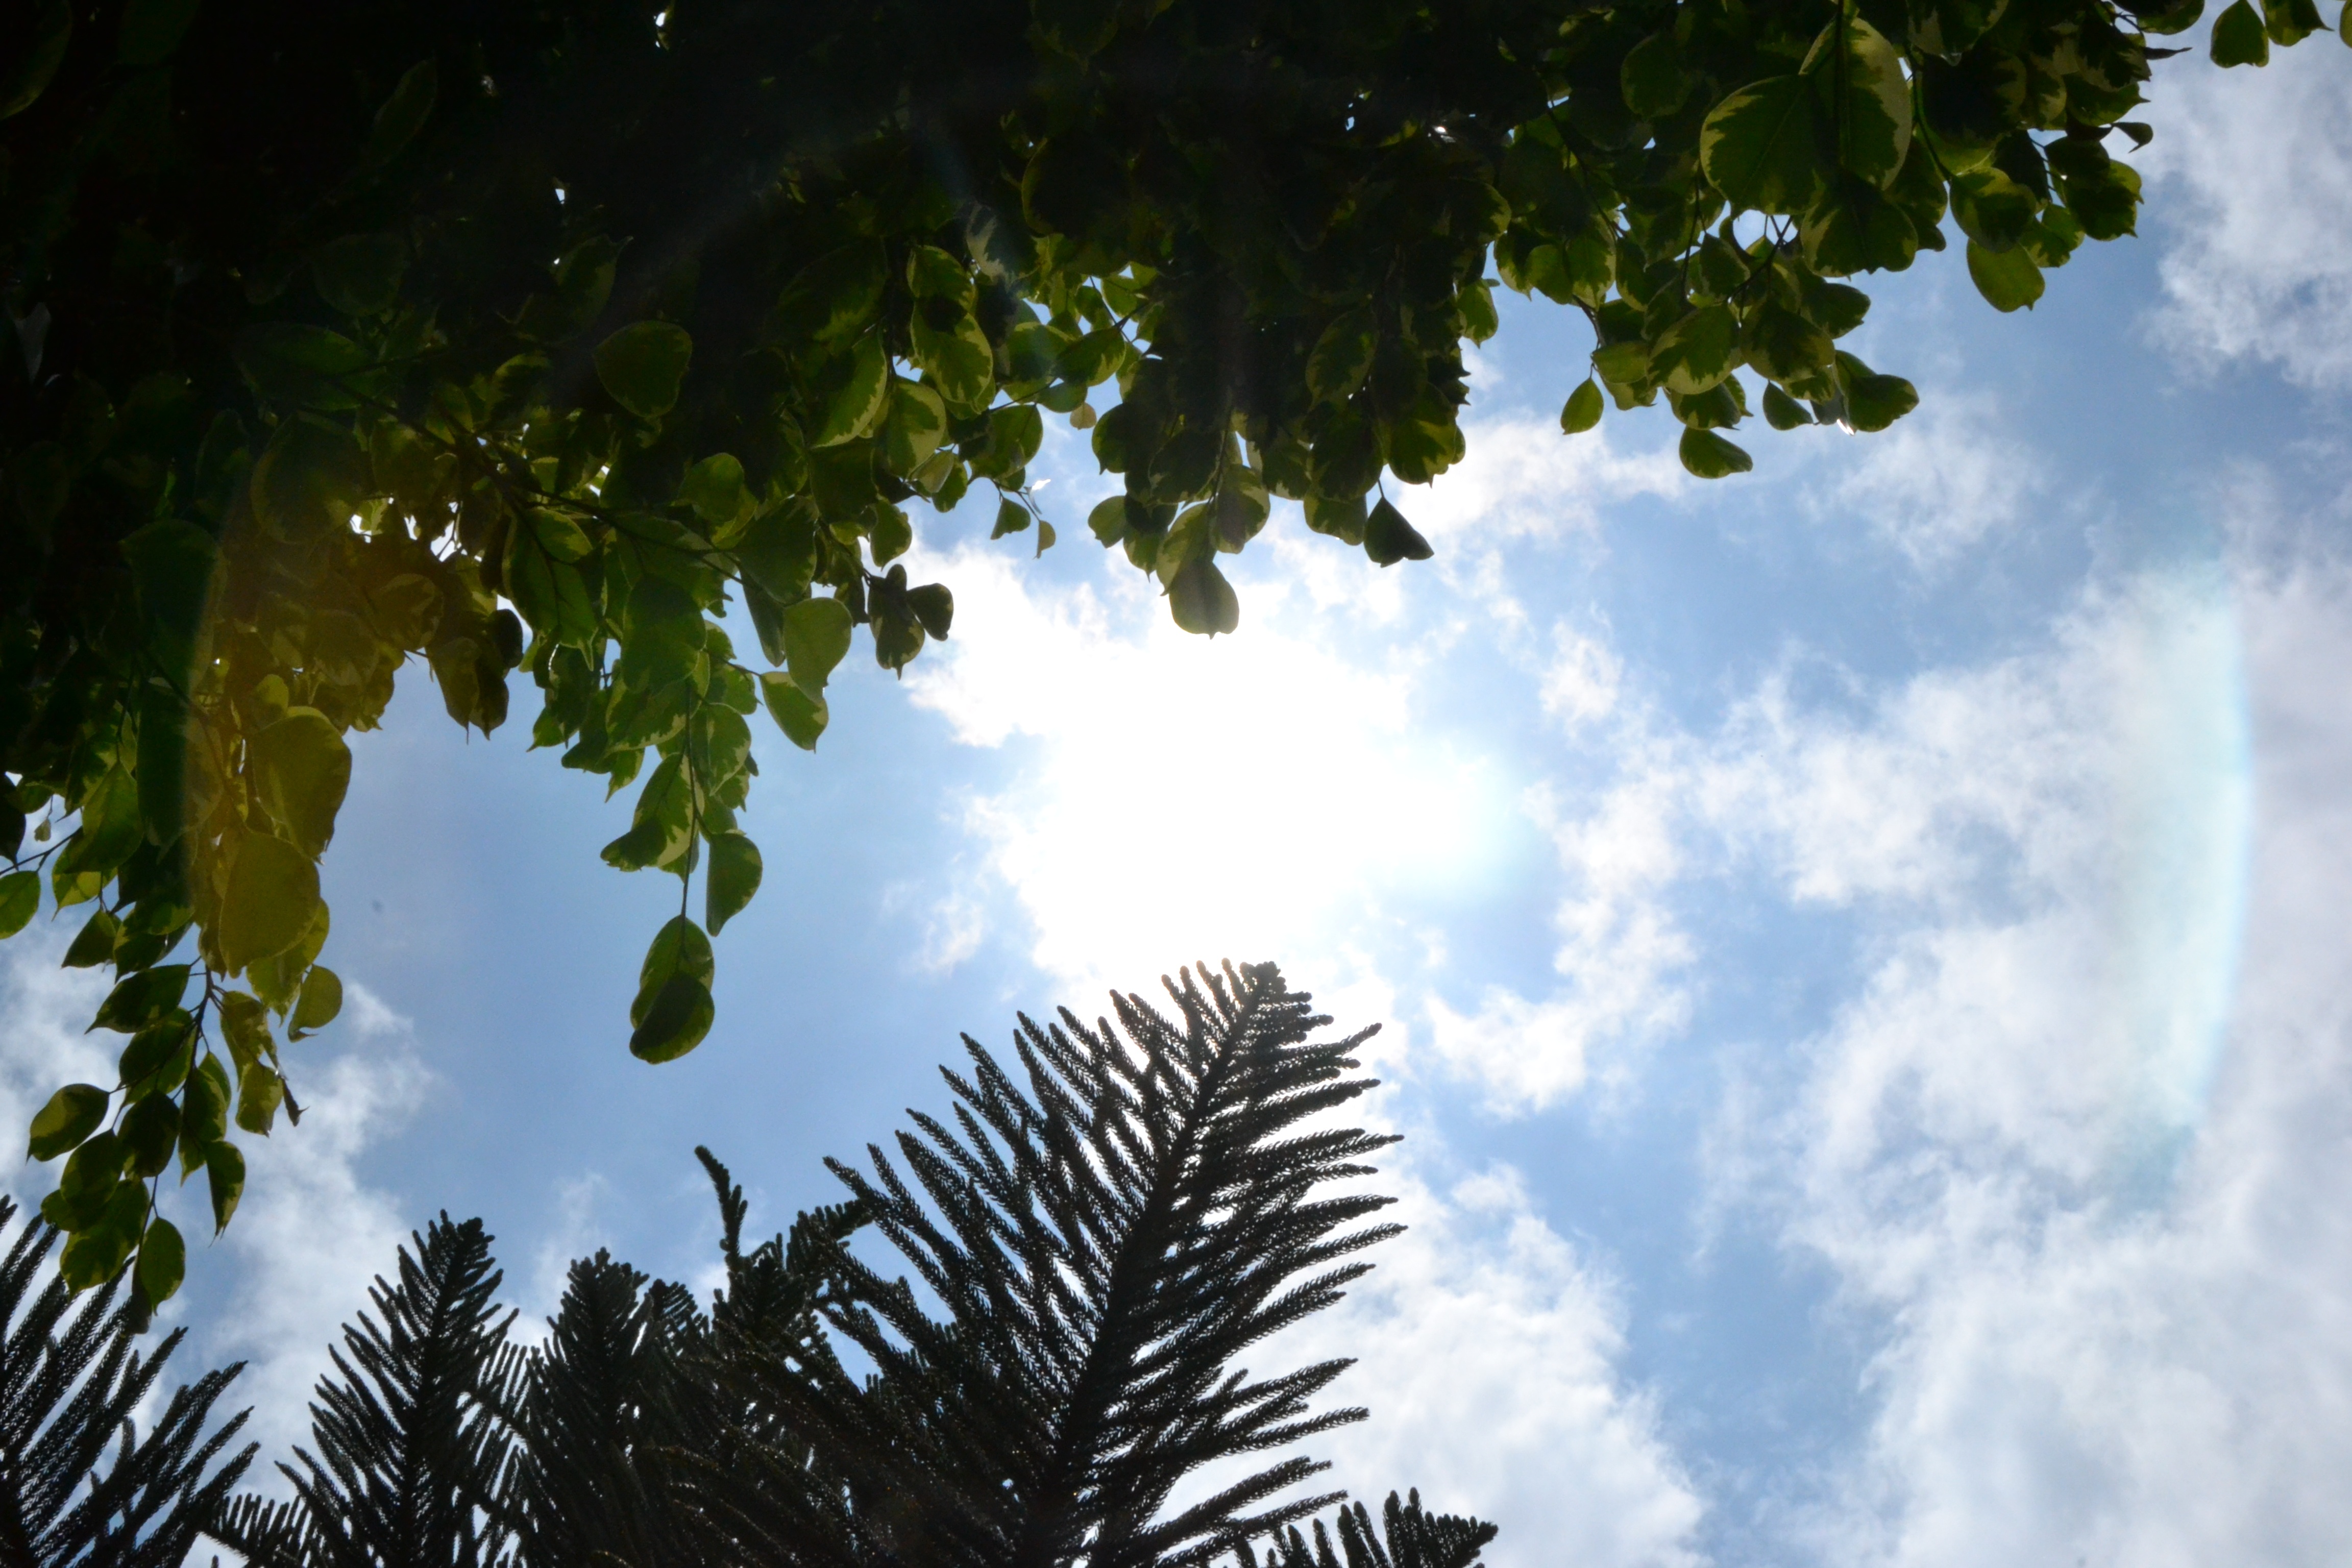
tree, nature, branch, light, cloud, plant, sky, sunlight, leaf, green, reflection, woody plant, arecales